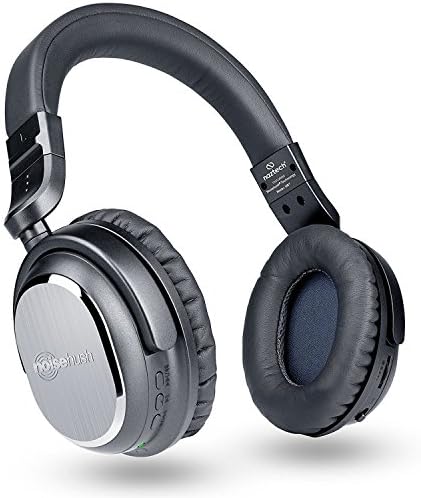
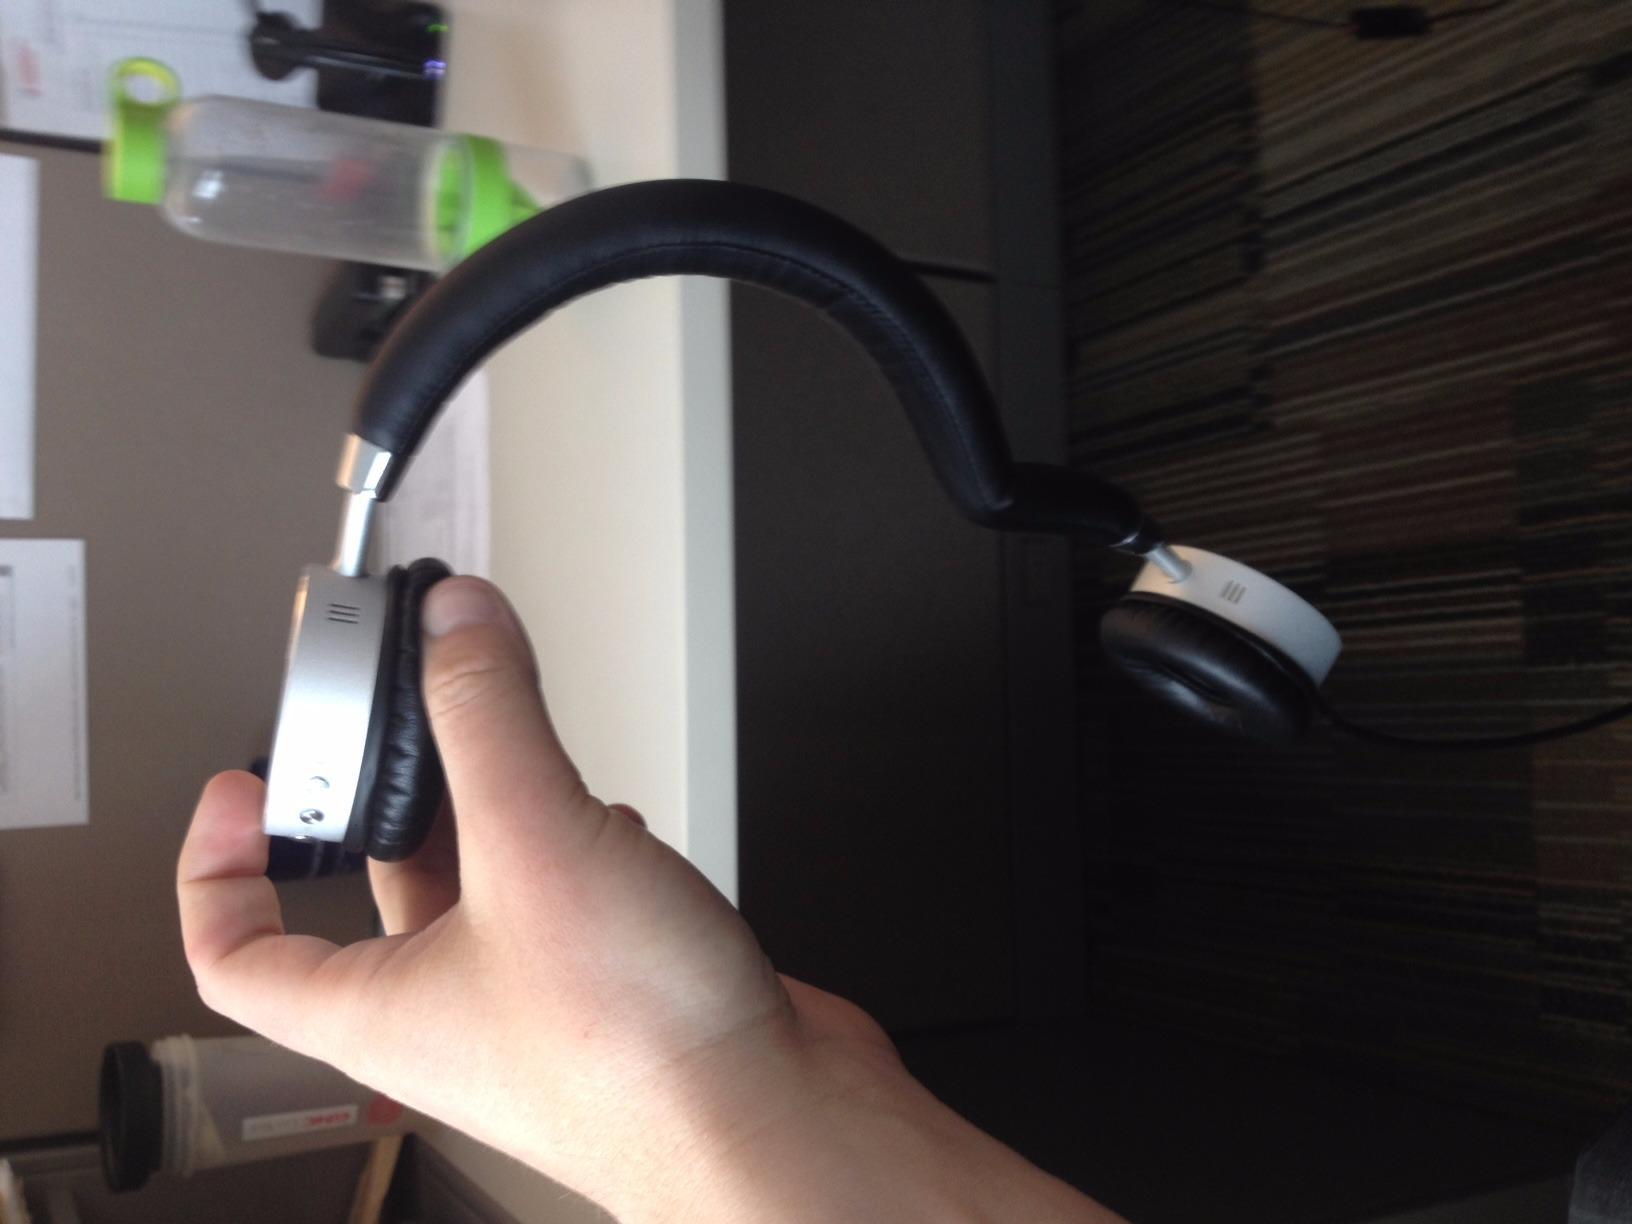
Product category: headphones
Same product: no